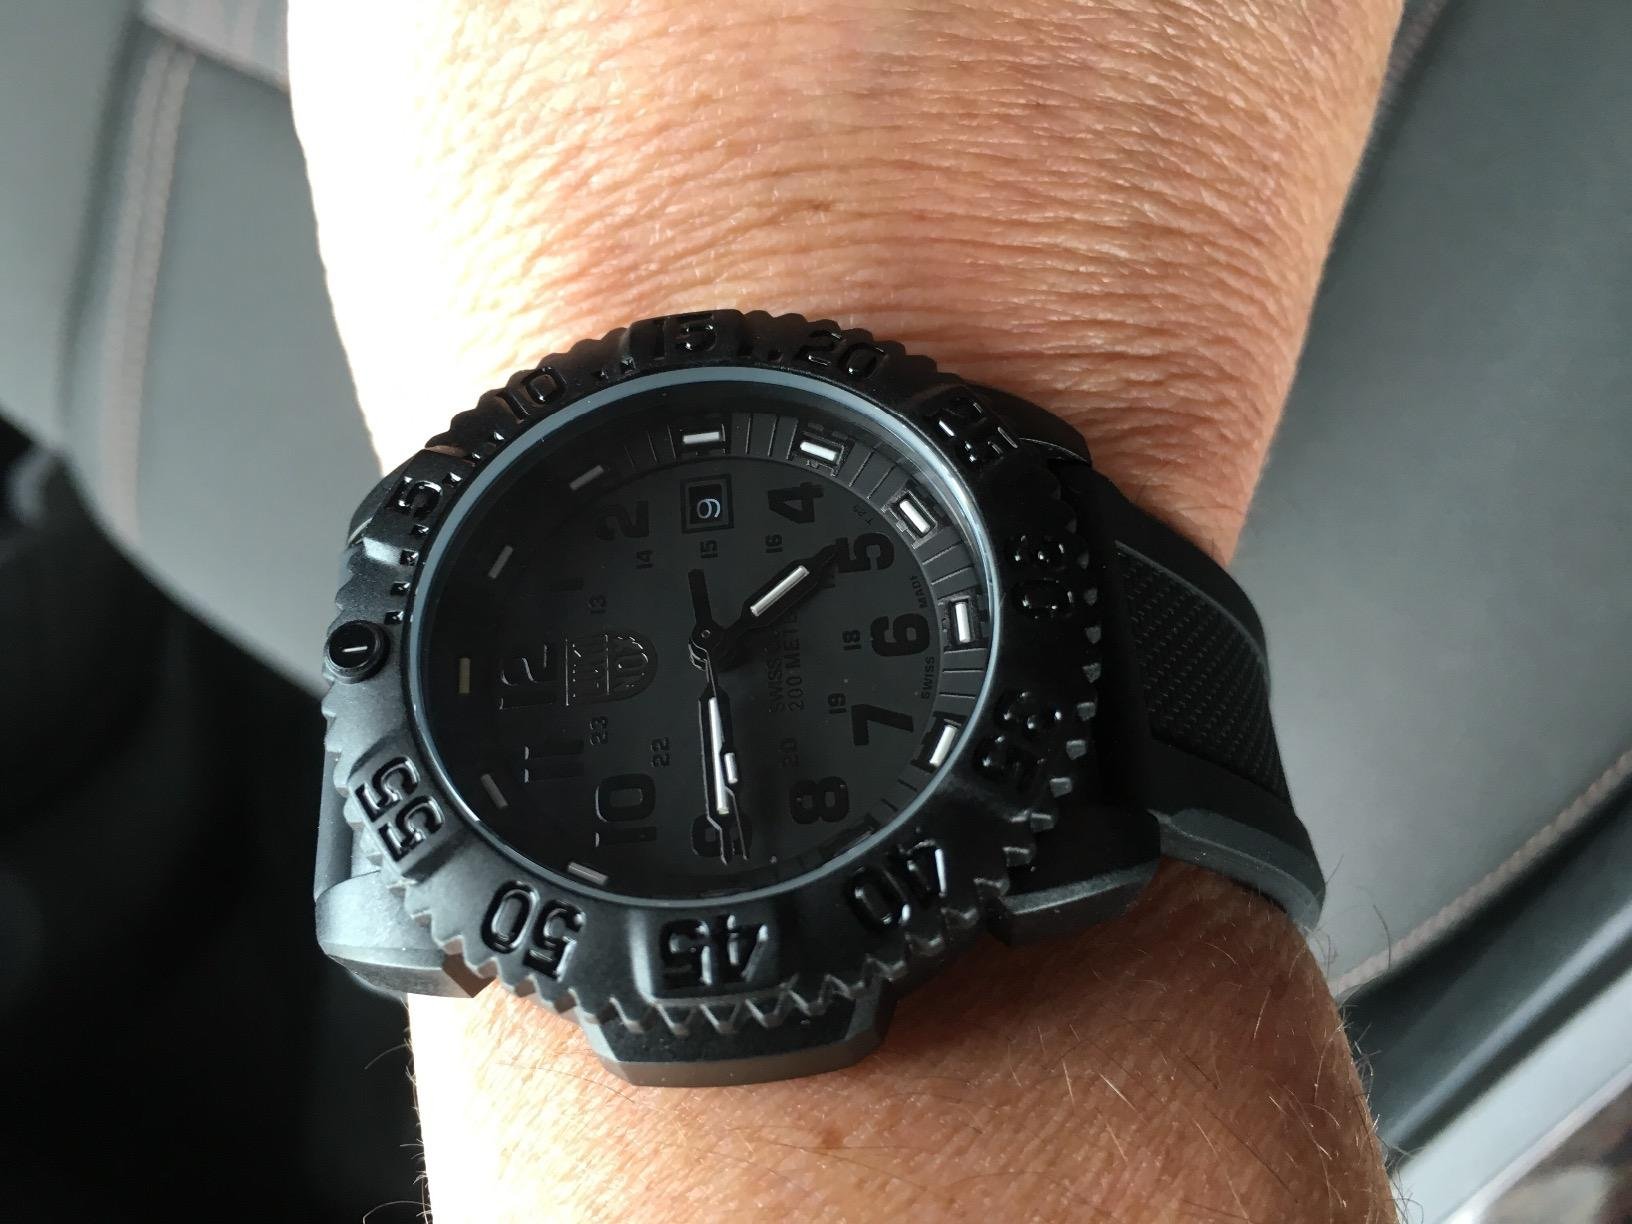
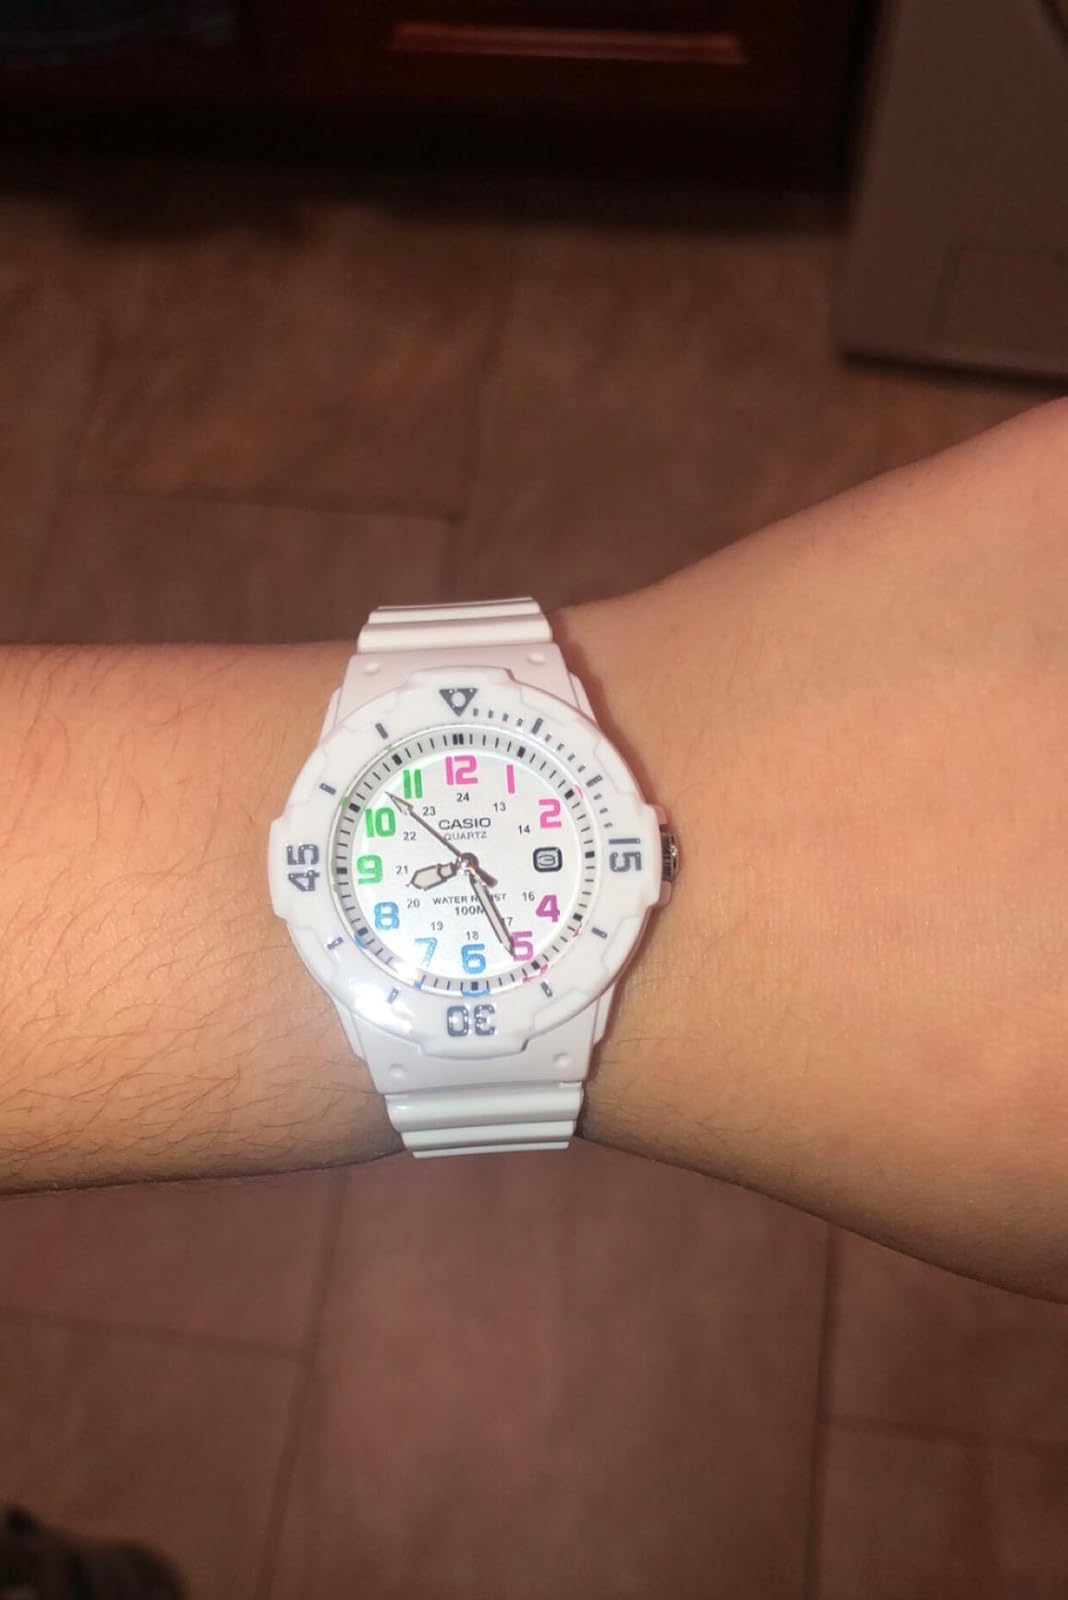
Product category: accessories_watch
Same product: no